Black mecca

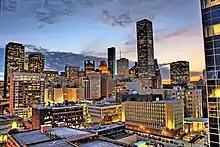
Nighttime view of the Downtown Houston skyline.

Harlem in New York City was widely noted as a black mecca during the 1920s and 1930s.